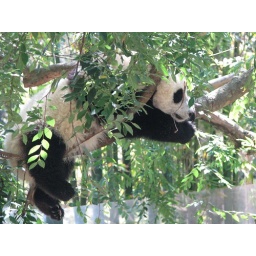
Panda sleeping in tree